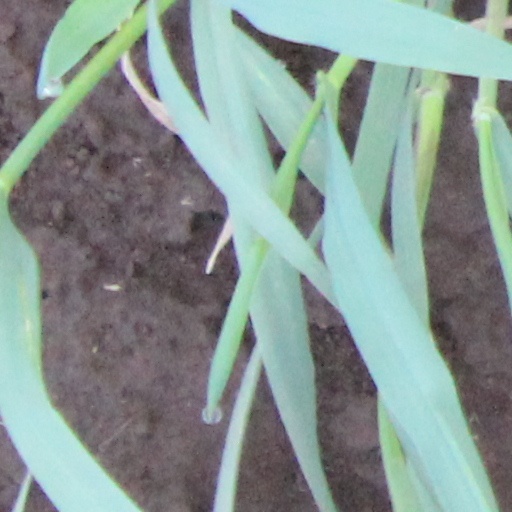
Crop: wheat